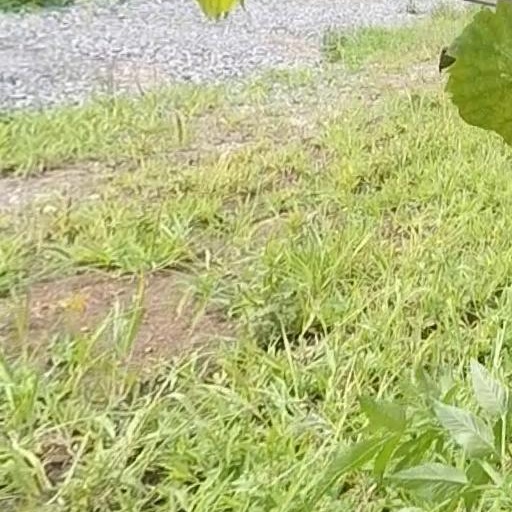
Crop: grape